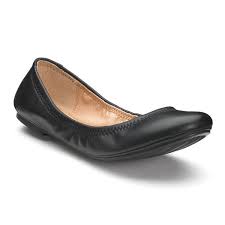
Label: Ballet Flat